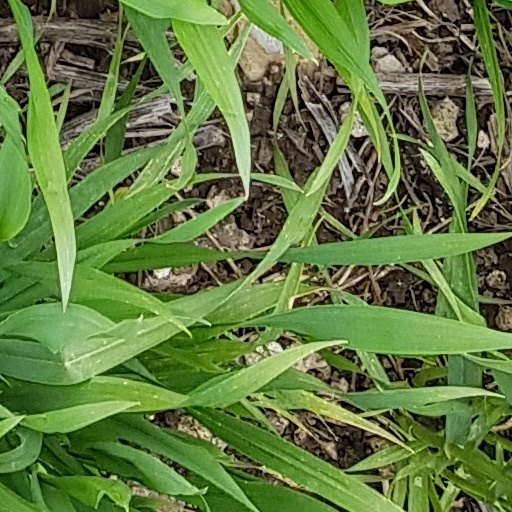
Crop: wheat